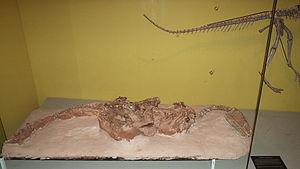
Les Guaibasauridae forment une famille éteinte de dinosaures saurischiens primitifs, connus à partir de spécimens fossiles du Trias supérieur retrouvés au Brésil et en Argentine, dont la position phylogénétique, voire la validité, est très discutée.
Guaibasaurus est un genre de dinosaures primitifs du Trias supérieur, découvert au Brésil.